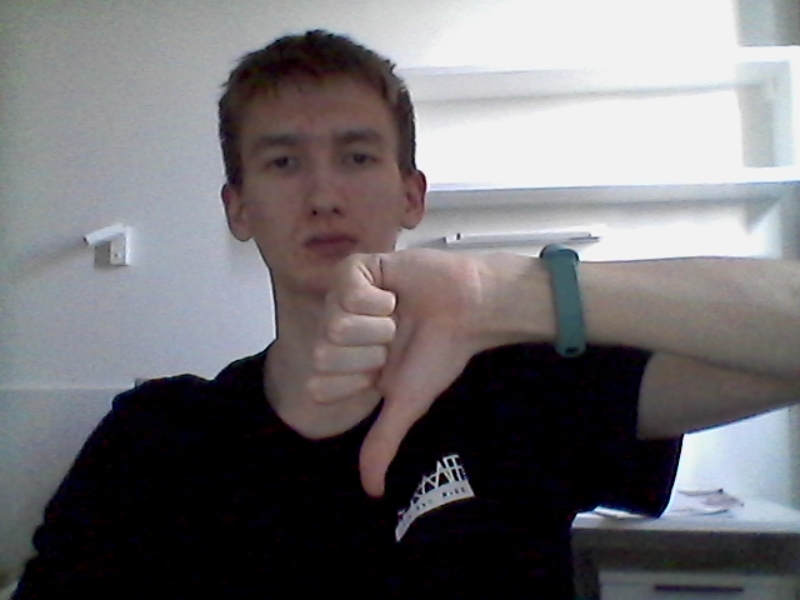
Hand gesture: dislike